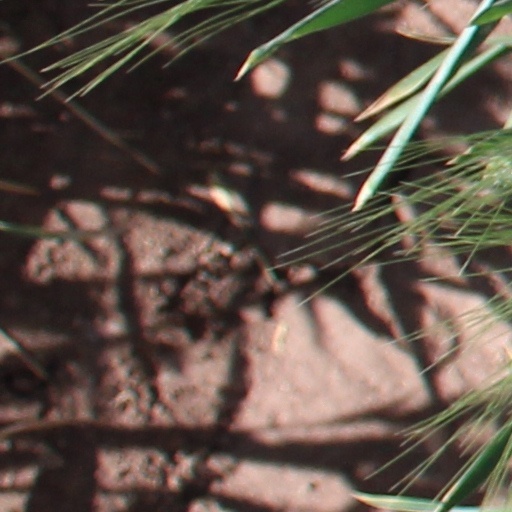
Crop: wheat